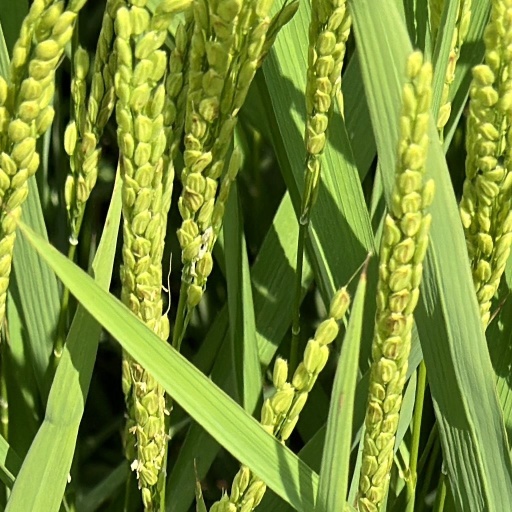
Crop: rice